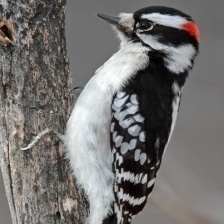
Species: DOWNY WOODPECKER
Scientific name: PICOIDES PUBESCENS